Face powder

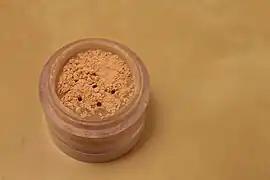

In the 1930s, face powder remained a staple cosmetic product and its increased demand raised health concerns about lead based powders that were still in use. As a result, the Food, Drugs and Cosmetics Act was passed in 1938 to regulate the ingredients used in cosmetics and ensure they were safe for use. Due to World War Two rationing in the 1940s, cosmetics were not as widely available, yet a powdered, beautified face remained the desired beauty trend. In 1942, the American War Production Board sought to conserve materials by placing restrictions on the production of certain cosmetics. Face powder was found to be a heavily used product by women and remained in production during wartime as cosmetics were considered essential products for women's self-expression and autonomy. The interwar period in Germany in 1935 also saw that cosmetics were on demand, accounting for 48% of magazine advertising with face powder being a staple item.